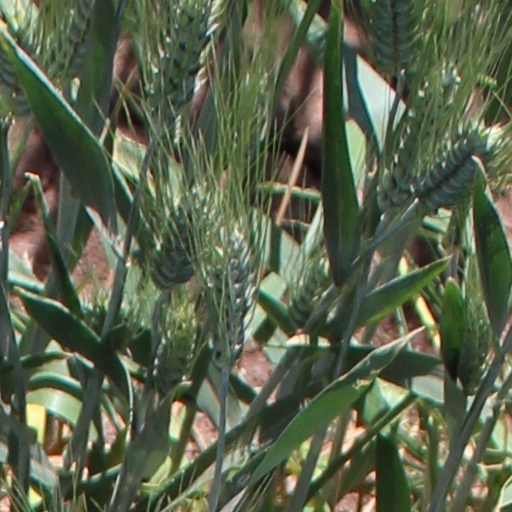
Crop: wheat